Primitive Irish

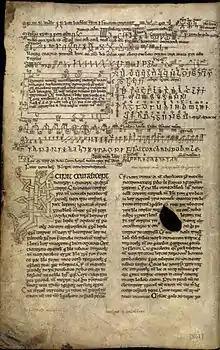
Folio of Auraicept na n-Éces contrasting Ogham and Latin scripts.

Old Irish, written in the Latin alphabet, has its earliest recorded texts possibly in the late 6th century; this is the traditional date of composition for the "Amra Coluim Chille", a poetic elegy to St Columba of Iona by St Dallán Forgaill, the first identifiable author in the Irish language. This work, however, survives only in heavily annotated manuscripts from a later time, in an old-fashioned form of the Irish language bearing little similarity to formal Old Irish. The first texts which are widely accepted to have been written in Old Irish date from the 7th century, at the inception of a national textual tradition which was cultivated alongside that of Latin by the Catholic Church in Ireland, and which supplanted the archaic literary traditions.